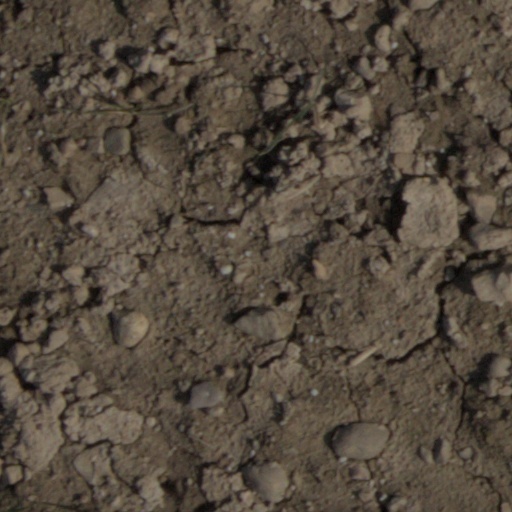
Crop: wheat